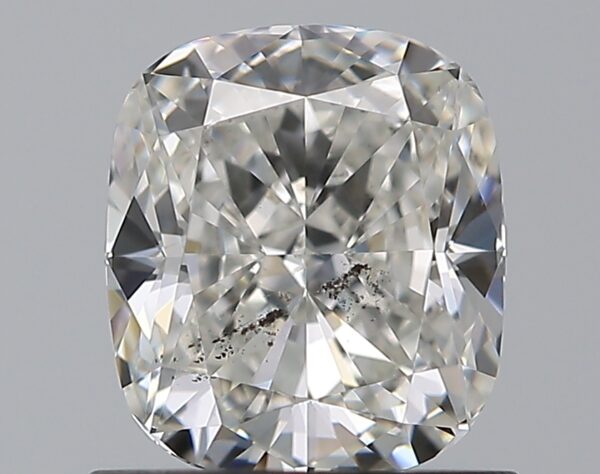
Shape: cushion
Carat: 1.01
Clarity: SI2
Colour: H
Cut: EX
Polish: EX
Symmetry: EX
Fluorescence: F
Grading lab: GIA
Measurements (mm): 6.25 x 5.43 x 3.53